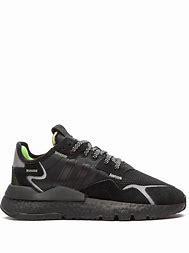
Brand: adidas
Model: originals Adidas Originals Nite Jogger